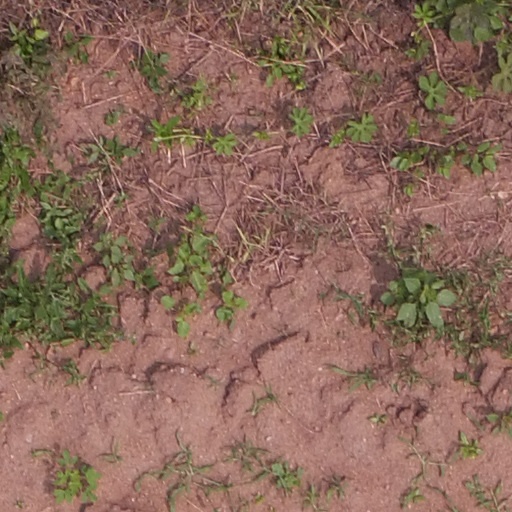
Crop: maize; corn